Lead poisoning

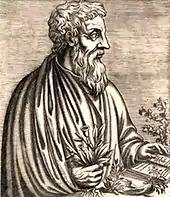
an ancient Greek black-and-white woodcut print of a middle-aged bearded man. His left hand rests on a book, and in his right hand he holds a plant.

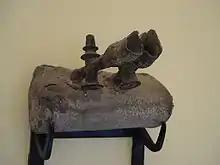
a block with two dull, dark gray metal spouts coming from the top. The spouts are chipped and very old-looking.

Lead poisoning was among the first known and most widely studied work-related environmental hazards. One of the first metals to be smelted and used, lead is thought to have been discovered and first mined in Anatolia around 6500 BC. Its density, workability, and corrosion resistance were among the metal's attractions.